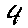
Label: 4